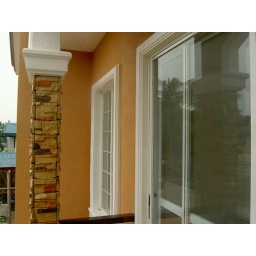
Balcony is provided on the second floor in the master's bedroom